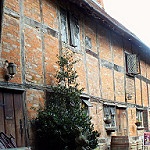
Scene: Outdoor